Dog agility

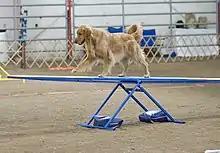
Golden Retriever in an agility competition

Competitions (also called "trials" or "matches" or "shows") are usually hosted by a specific local club. The club might be devoted solely to dog agility, or it might be primarily a breed club that wants to promote the working abilities of its breed, or it might be a club that hosts many types of dog sports. The club contracts with judges who are licensed by the sanctioning organization and applies to the organization for permission to hold a trial on a specific date or weekend; most trials are two-day weekend events.